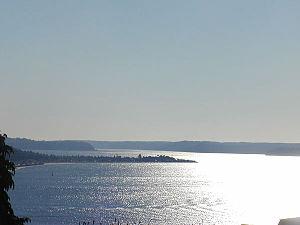
La baie Elliott est une baie qui se trouve dans le détroit de Puget du Nord-Ouest Pacifique, au niveau de la ville de Seattle. On y trouve un terminal pour les ferries, la Seattle Great Wheel et des quais portuaires.